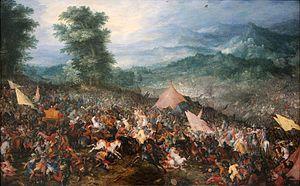
Le Prince, traduction française de l'ouvrage Il Principe ou De Principatibus est un traité politique écrit au début du XVIᵉ siècle par Nicolas Machiavel, homme politique et écrivain florentin, qui montre comment devenir prince et le rester, analysant des exemples de l'histoire antique et de l'histoire italienne de l'époque. Parce que l'ouvrage ne donnait pas de conseils moraux au prince comme les traités classiques adressés à des rois, et qu'au contraire il conseillait dans certains cas des actions contraires aux bonnes mœurs, il a été souvent accusé d'immoralisme, donnant lieu à l'épithète machiavélique. Cependant, l'ouvrage a connu une grande postérité et a été loué et analysé par de nombreux penseurs.
L'histoire militaire de l'Iran couvre 2 500 ans. Jusqu'en 1935, l'Iran est connu sous le nom de Perse.